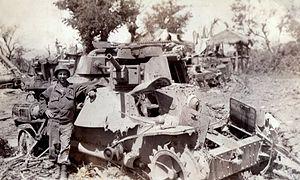
Dirk John Vlug, né le 20 août 1916 à Maple Lake et mort le 25 juin 1996, est un soldat américain. Il reçoit la Medal of Honor, la plus haute distinction américaine, durant la Seconde Guerre mondiale.